Teachers Building Society

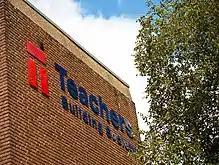
Teachers Building Society headquarters in Wimborne, Dorset

Teachers Building Society was formed in 1966 when the National Union of Teachers acquired the London Scottish Building Society in order to help its teacher members onto the property ladder.